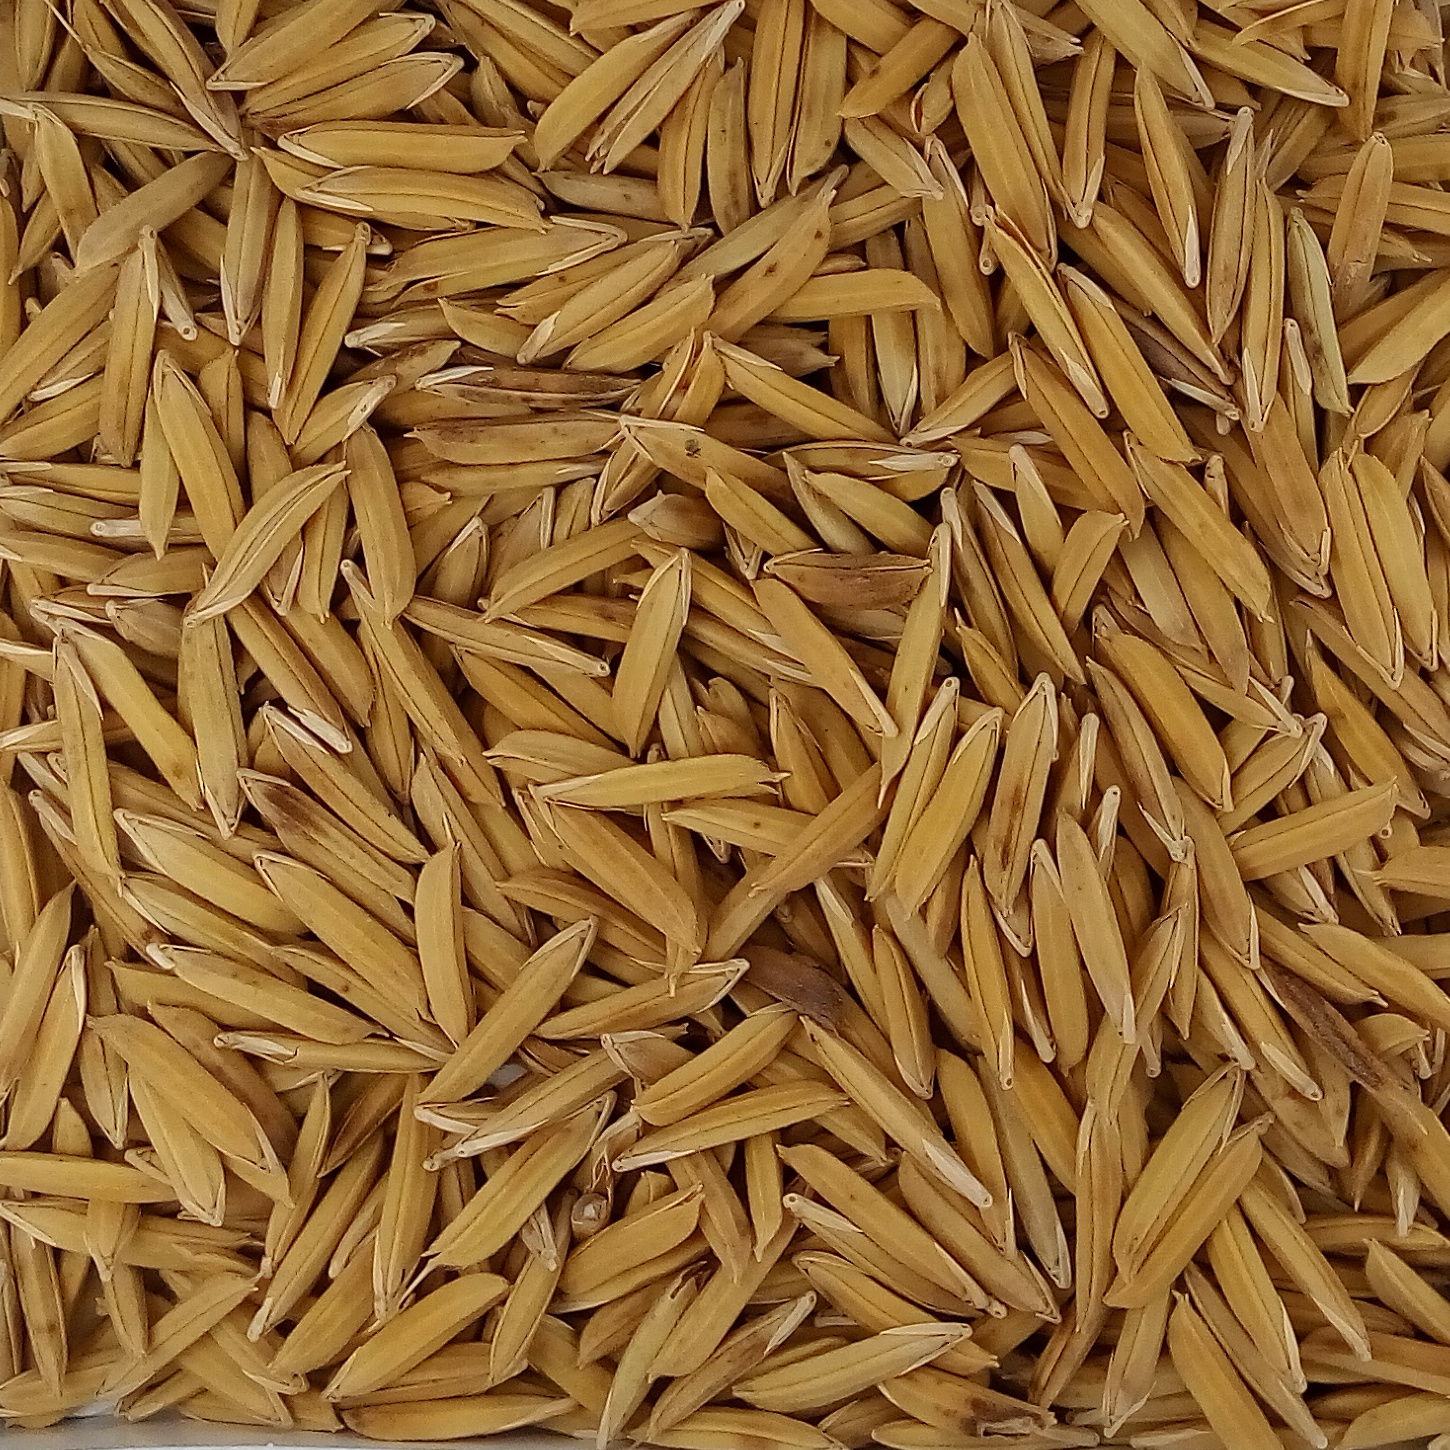
Rice seed variety: 1121